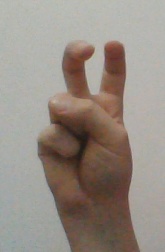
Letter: toot